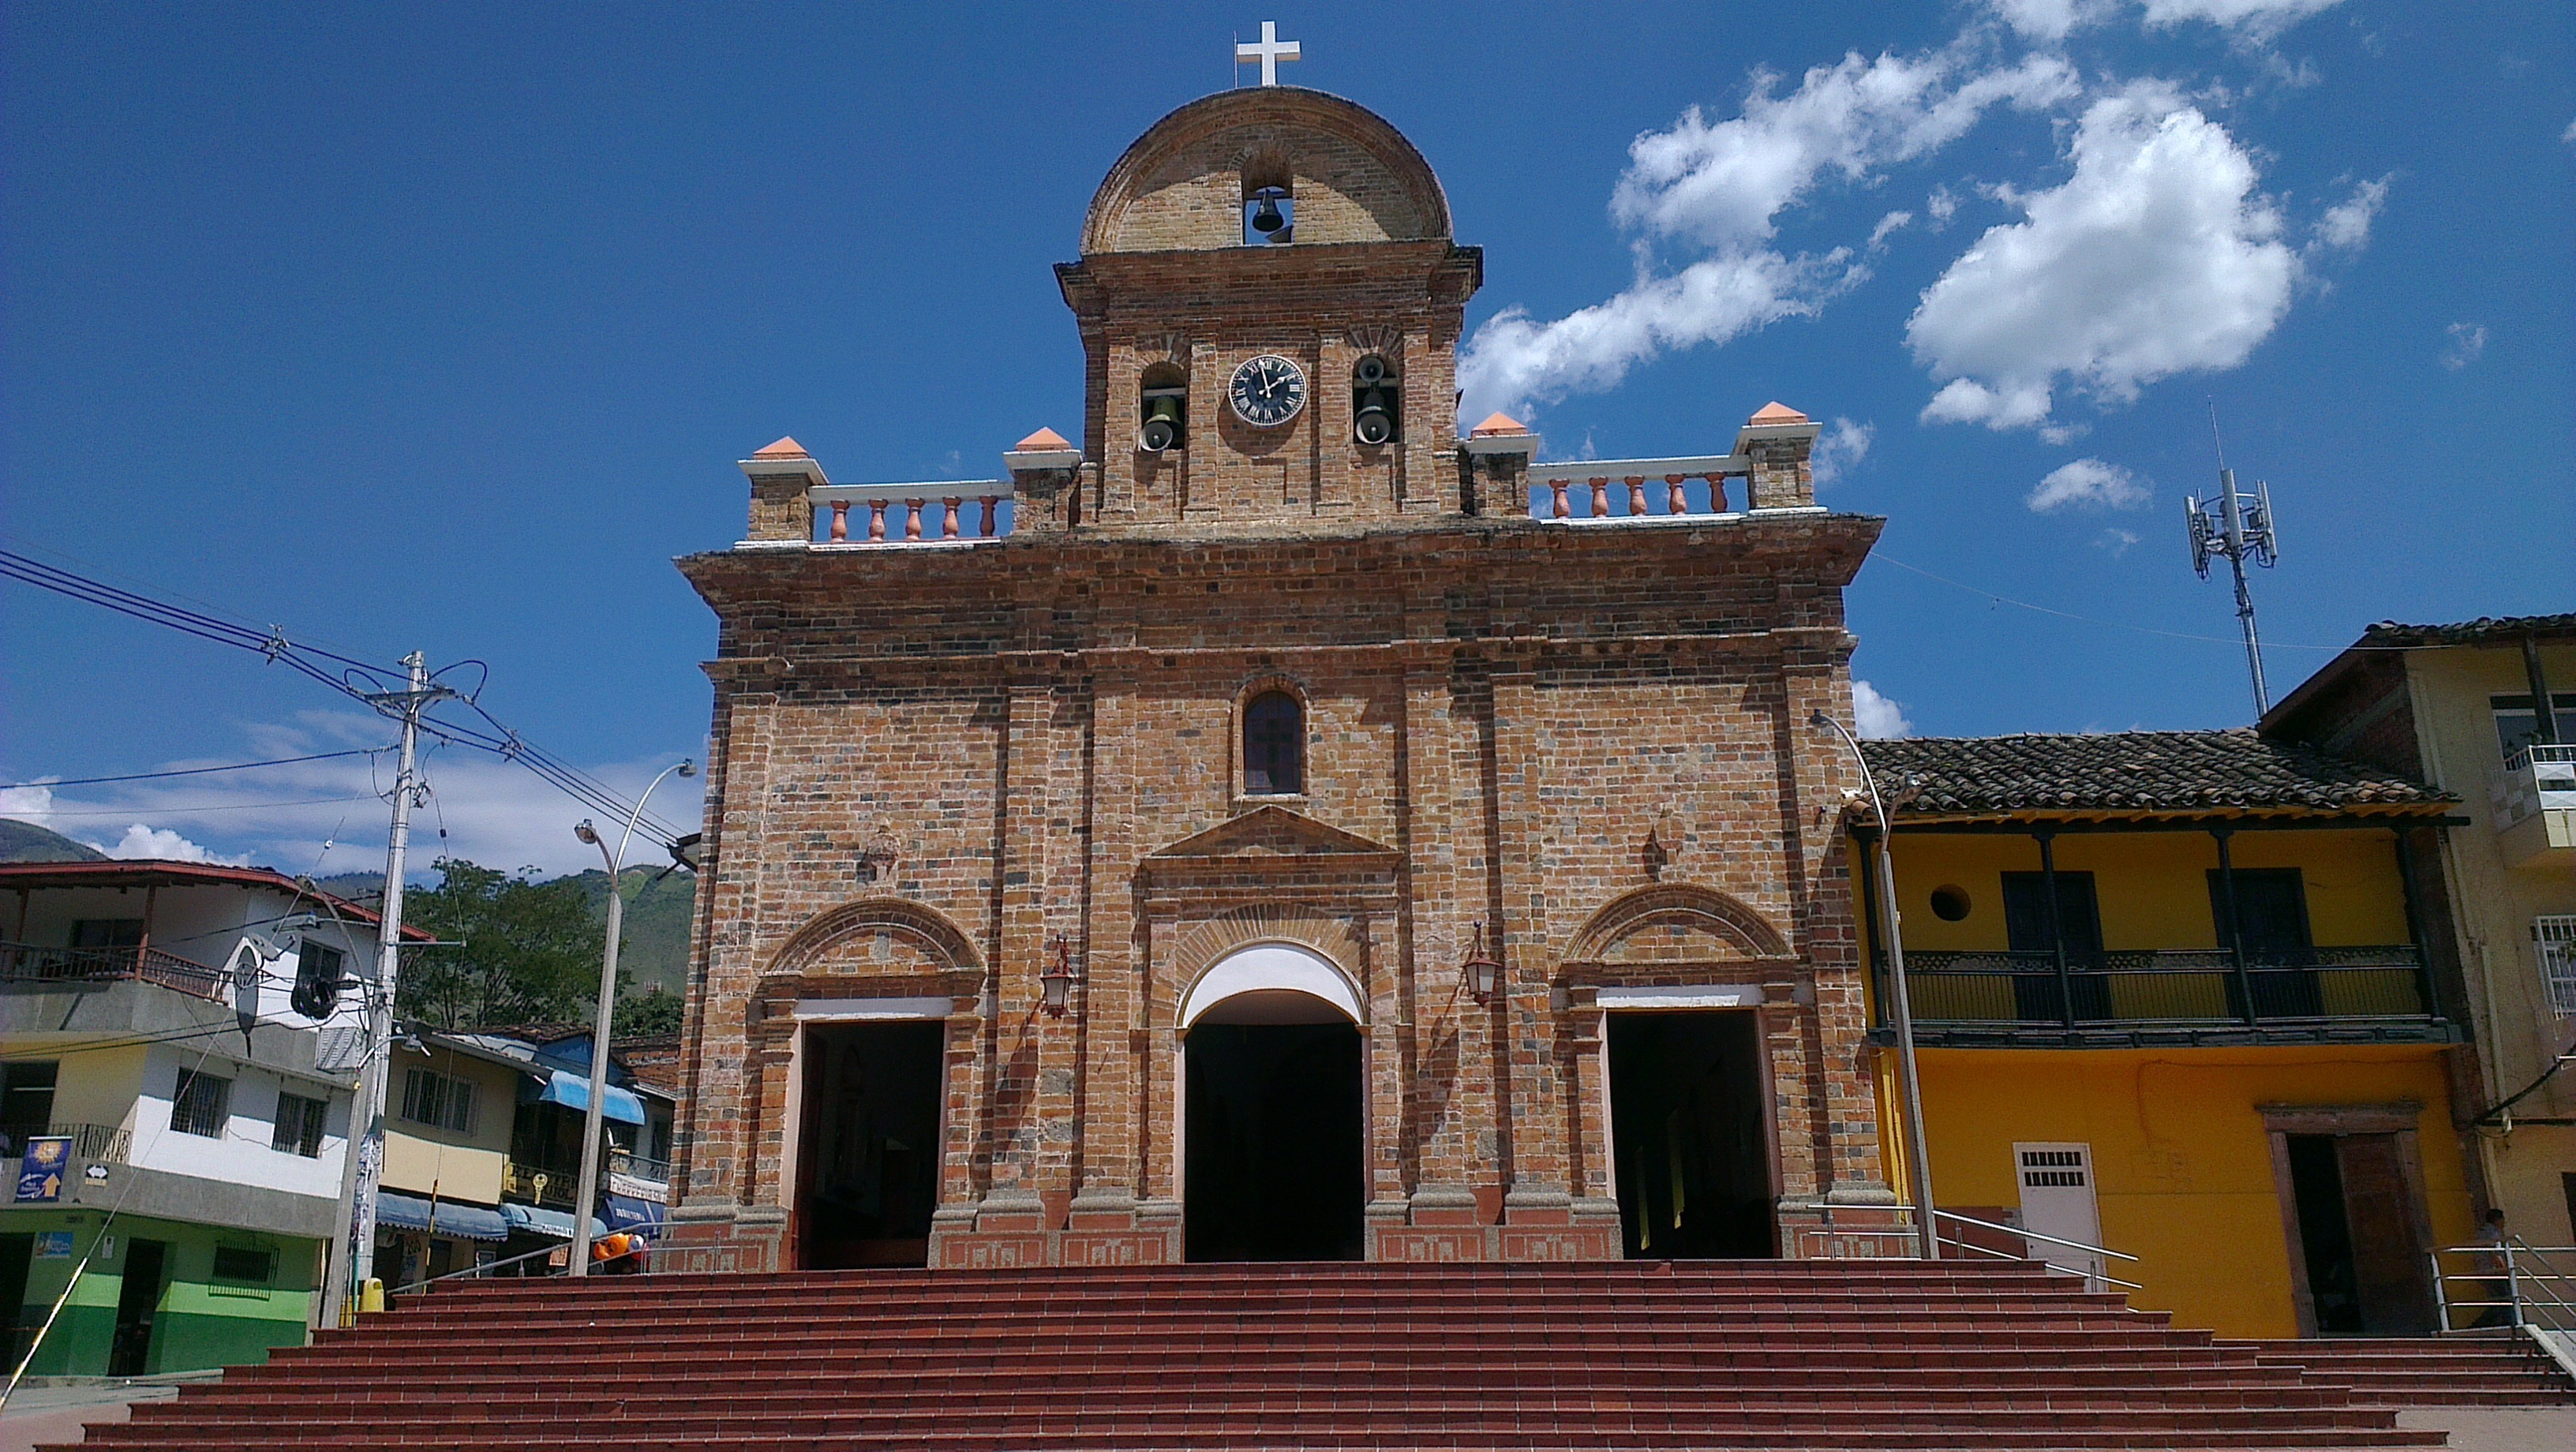
architecture, town, building, city, downtown, tower, landmark, facade, church, place of worship, san, the, of, synagogue, our, jerome, candelaria, colombia, madam, antioquia, human settlement